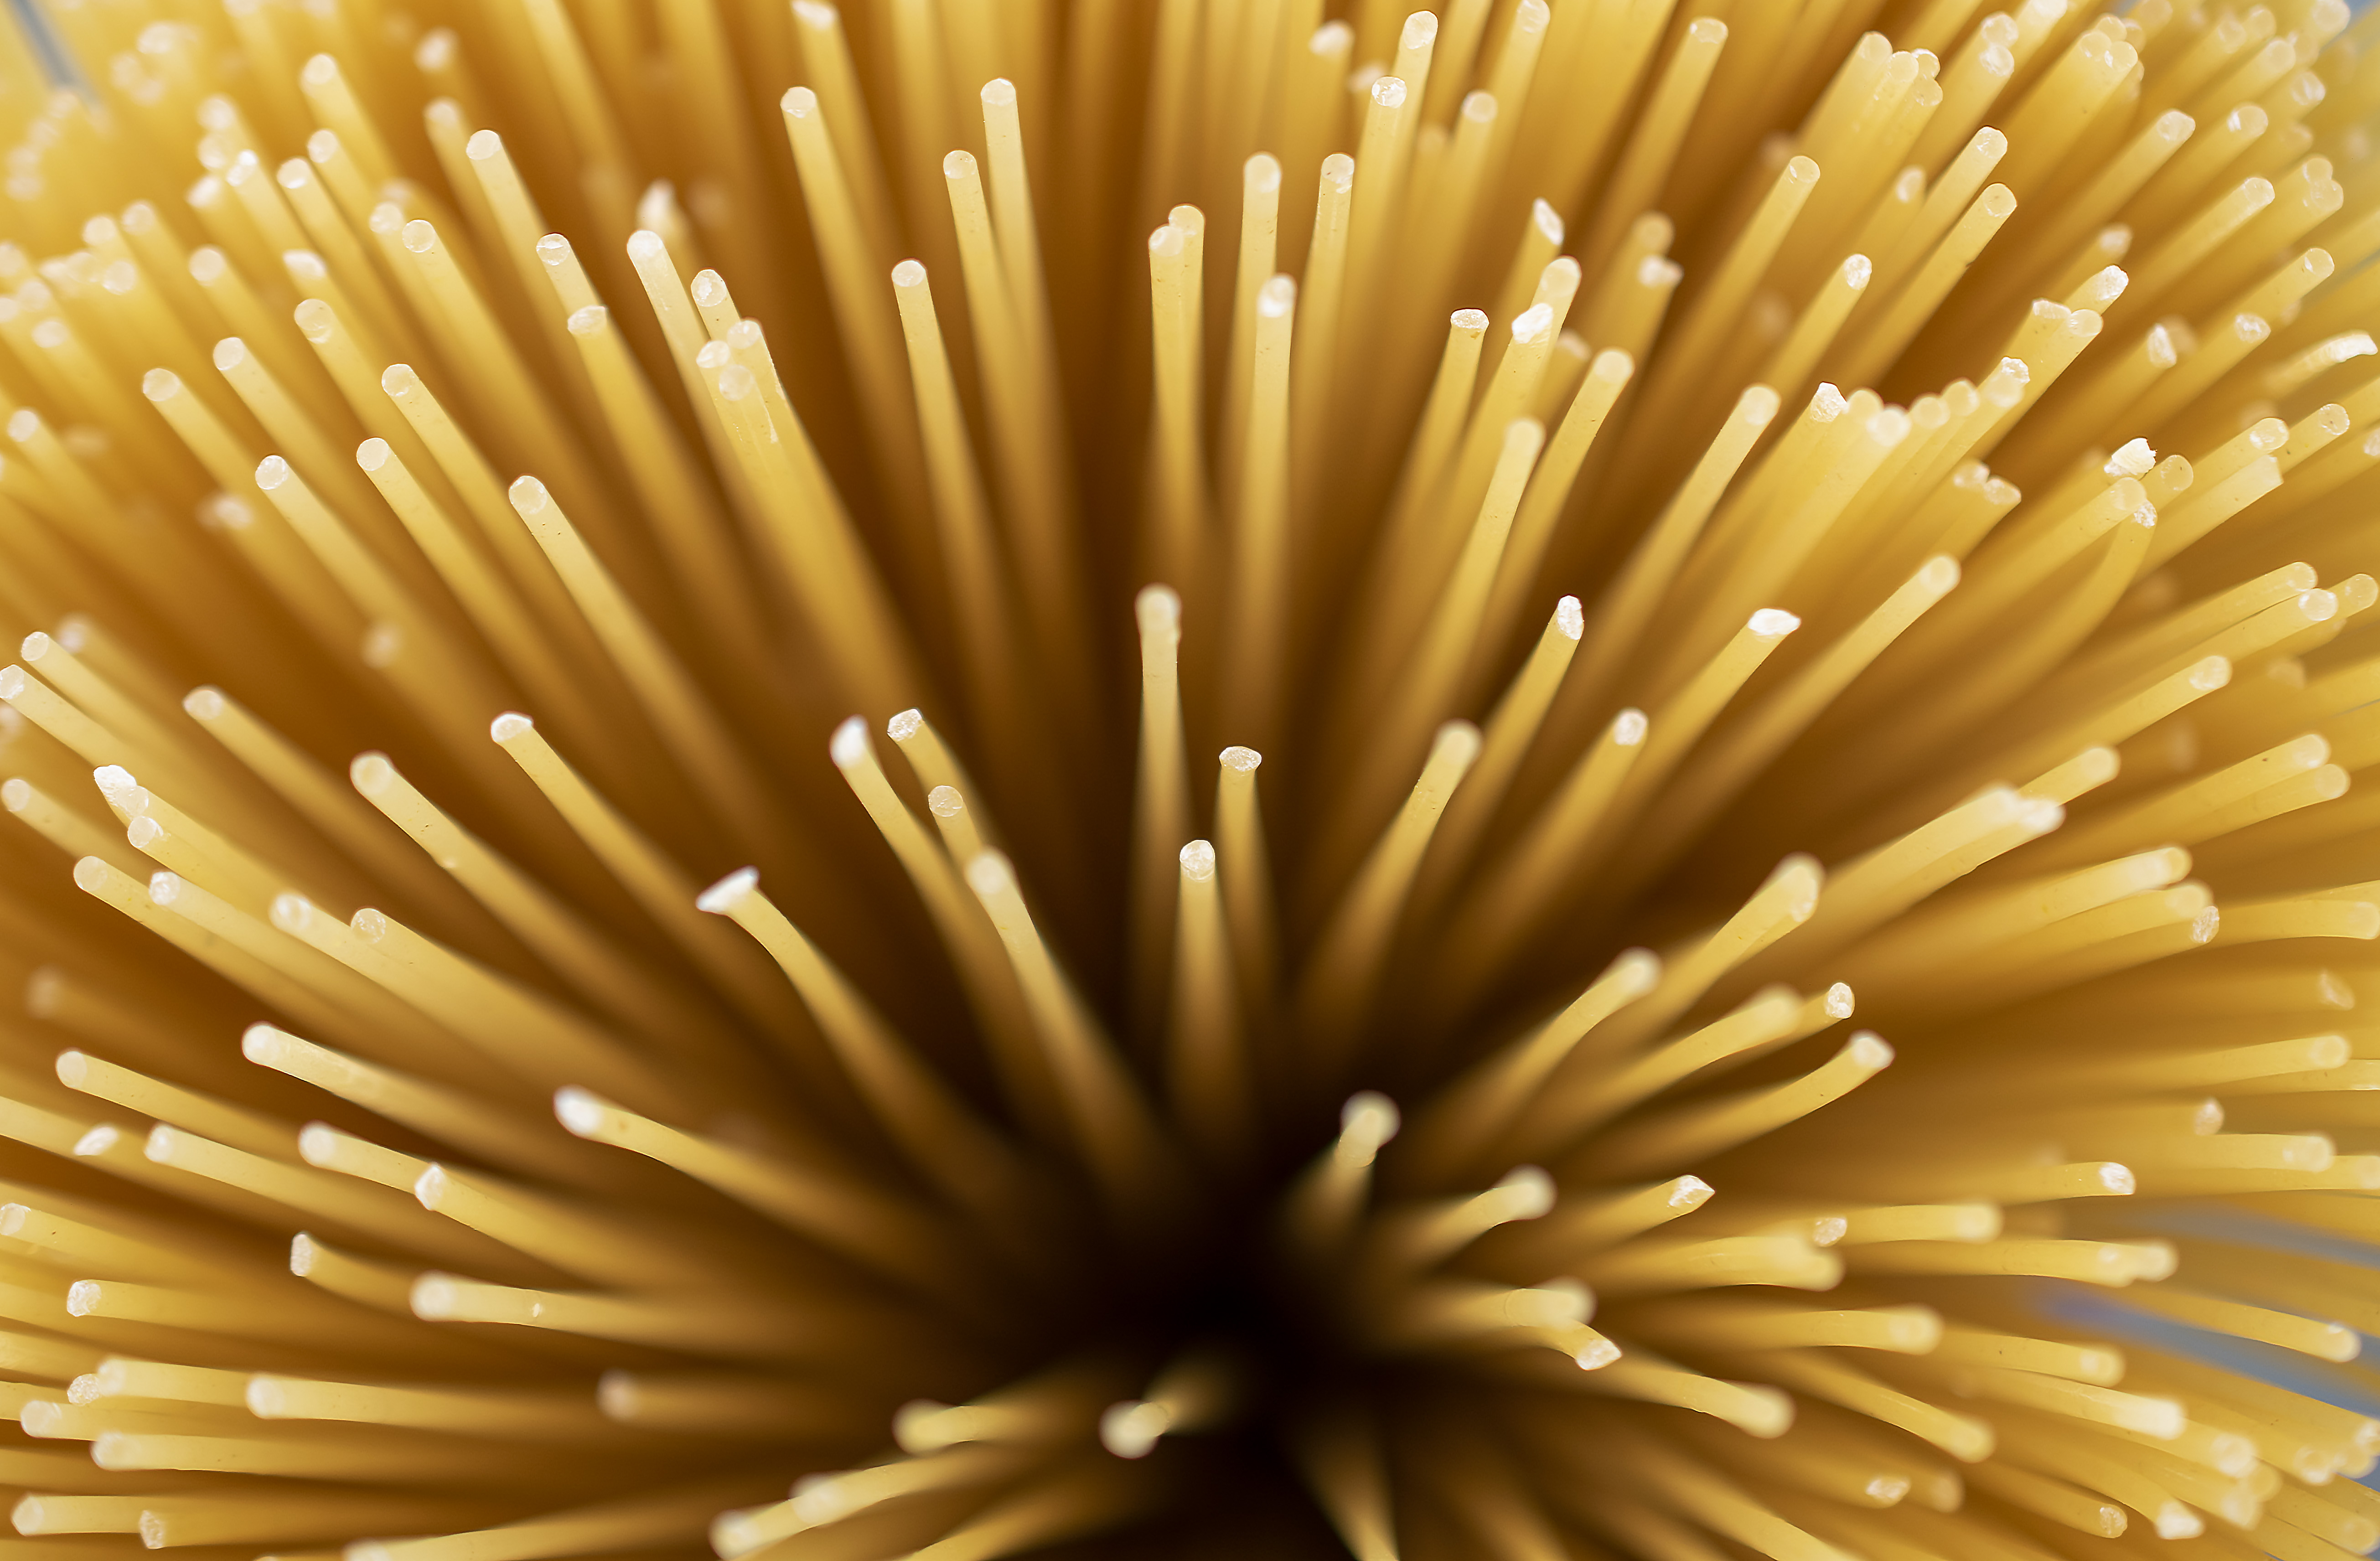
pasta, spaghetti, flour, yellow, food, culinary, recipe, cooking, macro, plant, light, organism, flower, fungus, close up, terrestrial plant, pollen, macro photography, photography, thorns, spines, and prickles, coral, reef